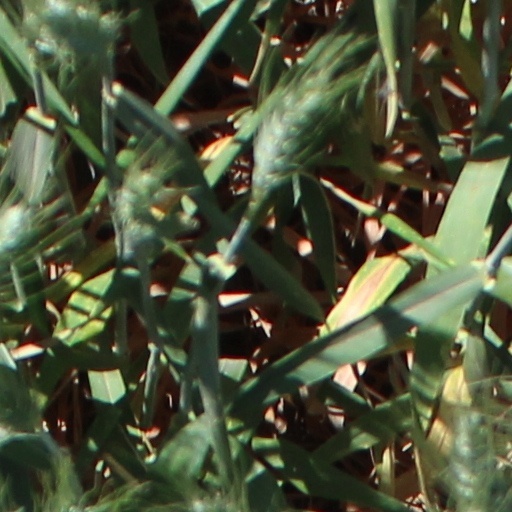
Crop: wheat